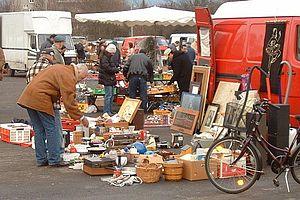
clients aux marché aux puces Русский: Блошиный рынок во Франкфурте-на-Майне, Германия
Un marché aux puces est un marché en plein air ne vendant pas d'alimentation et ne proposant à l'origine que de la brocante et de la fripe. On parle aussi familièrement des Puces.